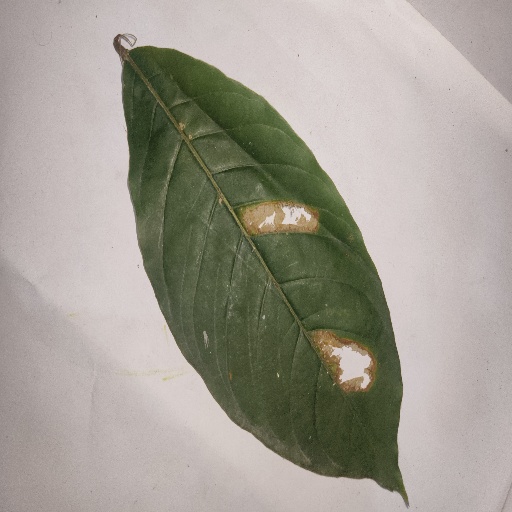
Species: HariTaki
Leaf condition: Bacterial Spot